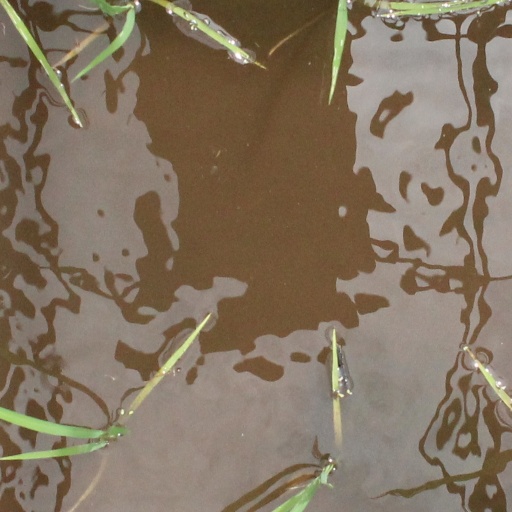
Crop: rice